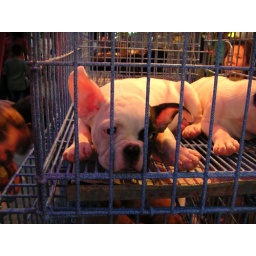
This dog was for sale in a market near our hotel in Hua Hin.